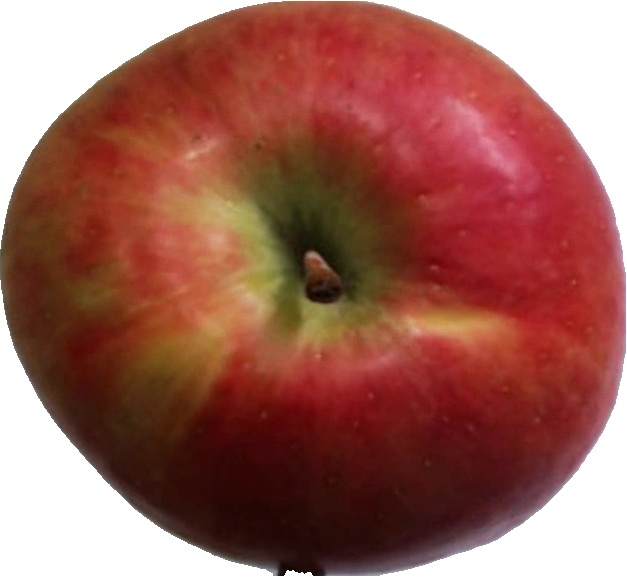
Label: apple_crimson_snow_1